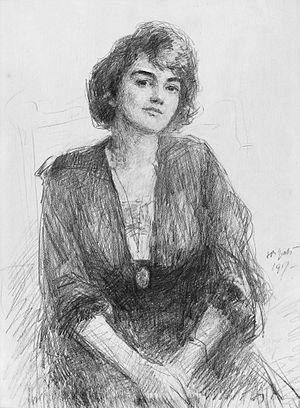
John Butler Yeats est un peintre irlandais, né dans le comté de Down le 16 mars 1839 – mort le 3 février 1922 à New York. Il est le père du poète William Butler Yeats et du peintre Jack Butler Yeats.
Jeanne Robert Foster est une poétesse américaine qui fut successivement top model, journaliste et critique d'art, puis assistante sociale.